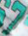
Number: 7